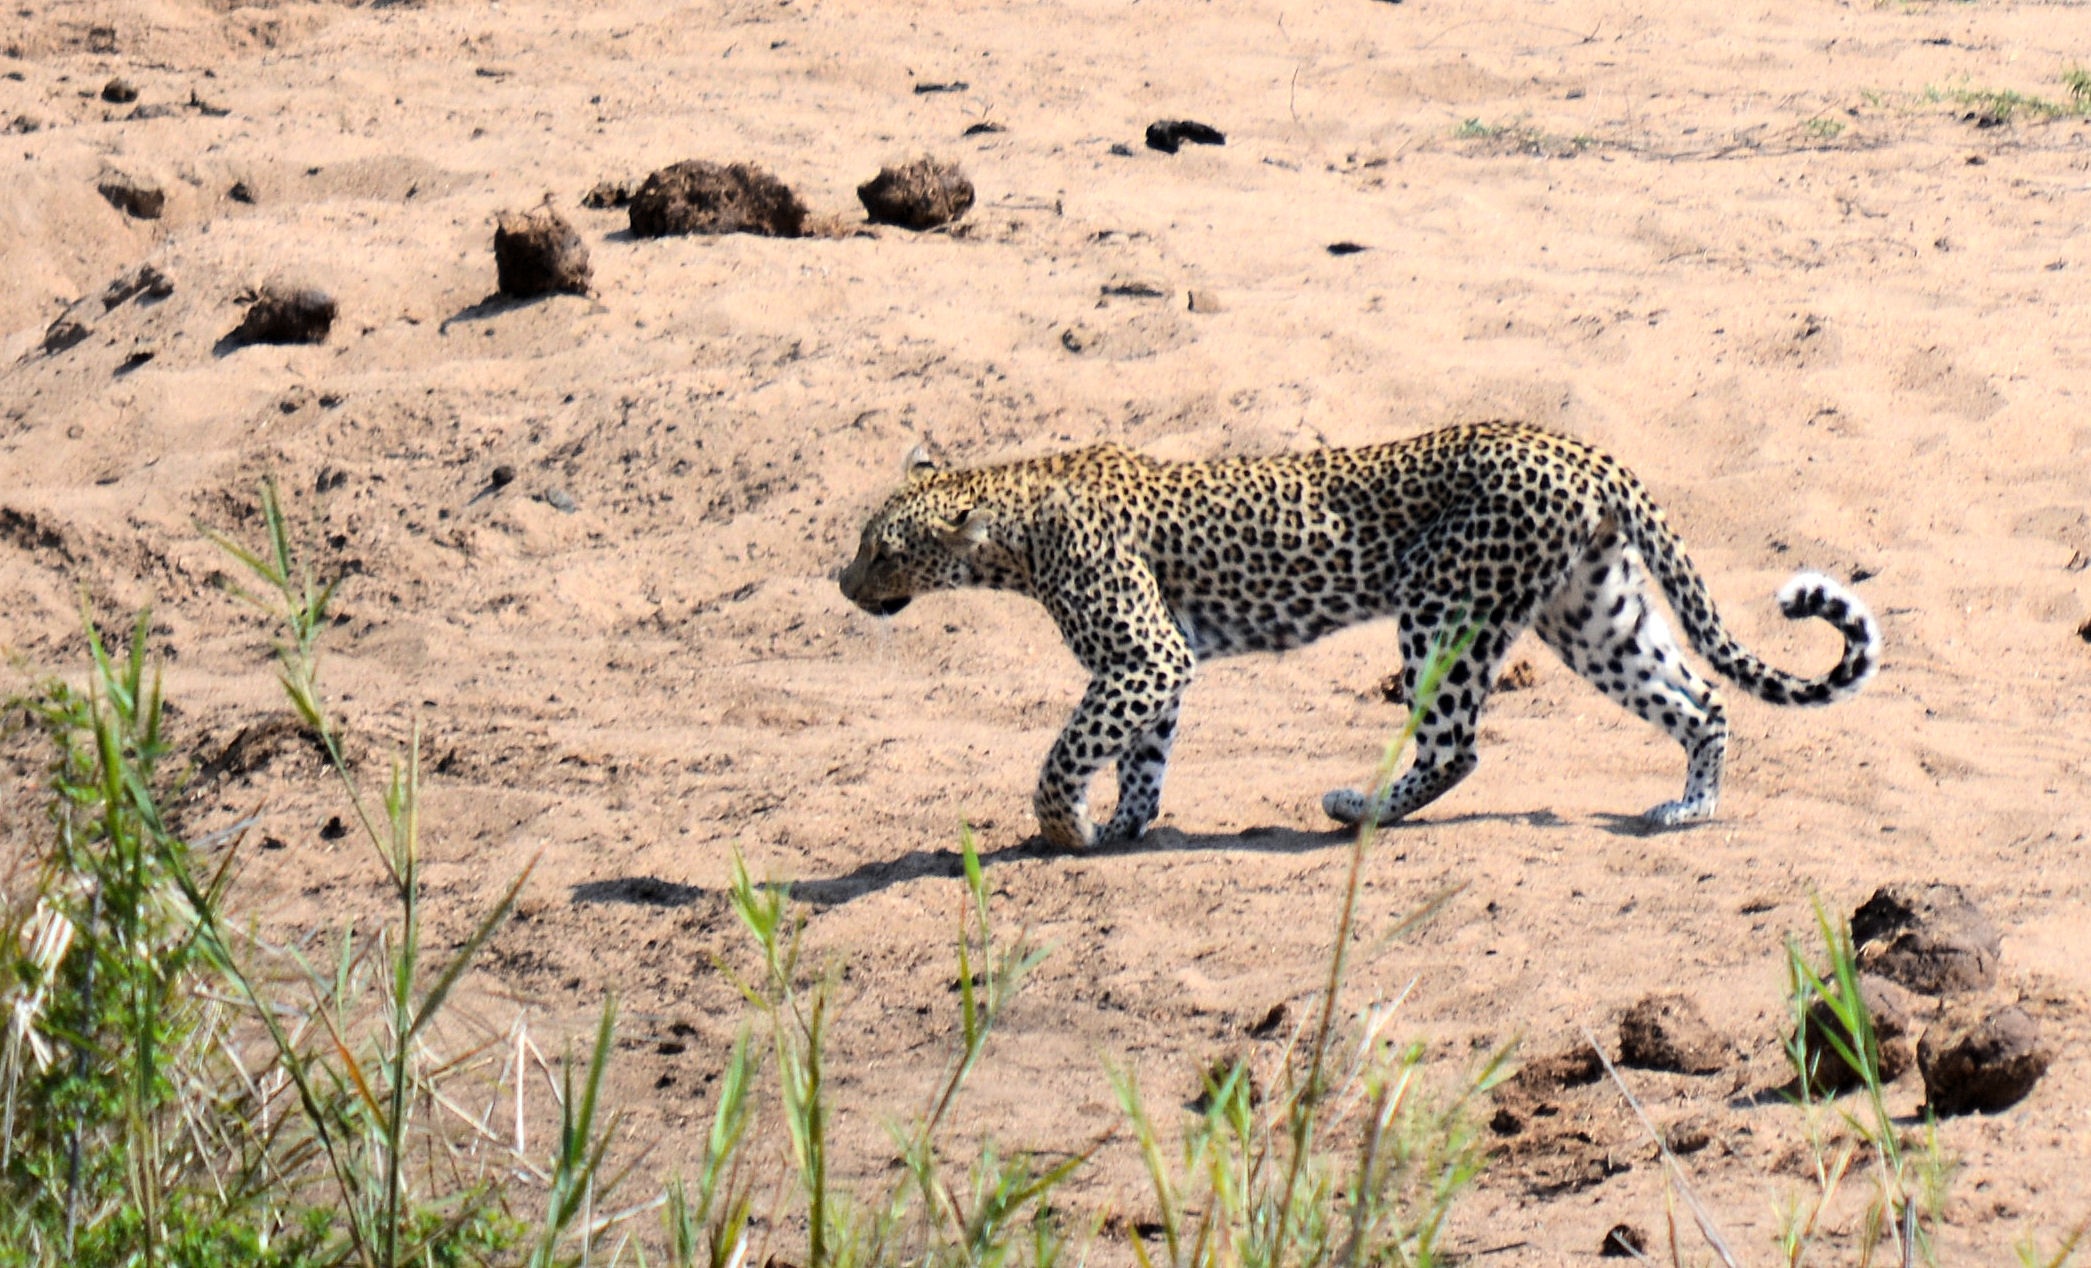
nature, adventure, wildlife, mammal, fauna, savanna, leopard, cheetah, grassland, spots, vertebrate, safari, kruger park south africa, cat like mammal